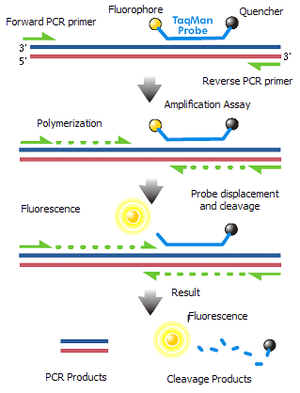
Mécanisme TaqMan
Les sondes TaqMan sont des sondes d'hydrolyse conçues pour accroître la spécificité des techniques de PCR quantitative. La méthode a été pour la première fois décrite en 1991 par des chercheurs de l'entreprise Cetus Corporation, avant que le développement de cette technologie ne soit poursuivi par Roche Molecular Diagnostics pour des applications de diagnostics cliniques et Applied Bioscience pour des applications en recherche.